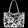
Label: Bag